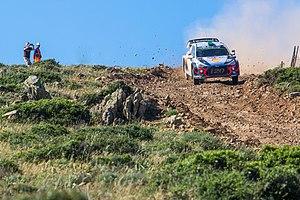
Le championnat du monde des rallyes 2018 est la 46ᵉ édition du championnat du monde des rallyes. Il est composé de treize manches réparties sur quatre continents. Il est remporté par Sébastien Ogier et Julien Ingrassia au volant d'une Ford Fiesta WRC engagée par M-Sport World Rally Team.
Le Rallye de Sardaigne 2018 est le 7ᵉ rallye du Championnat du monde des rallyes 2018 et la 15ᵉ édition de l’épreuve. Il se déroule sur 20 épreuves spéciales. Il est remporté par le duo belge Thierry Neuville et Nicolas Gilsoul, remportant le rallye lors de l’ultime spéciale en devançant leurs rivaux aux championnats Sébastien Ogier et Julien Ingrassia de seulement 0 s 7.